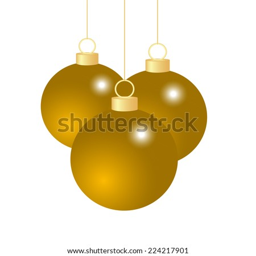
balls on a white background